Beyond Dream's Door

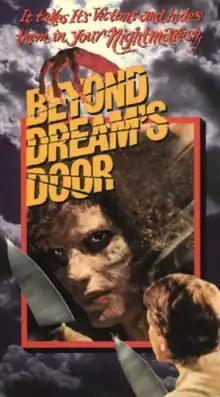
VHS artwork

Beyond Dream's Door is a 1989 American supernatural horror film written, directed, and scored by Jay Woelfel (in his feature film debut), and starring Nick Baldasare, Rick Kesler, Susan Pinsky, and Norm Singer. The plot follows a college student who desperately tries to unravel the meanings behind his horrific nightmares as they begin to intrude upon reality and endanger those around him. Since its release, the film has garnered a cult following.